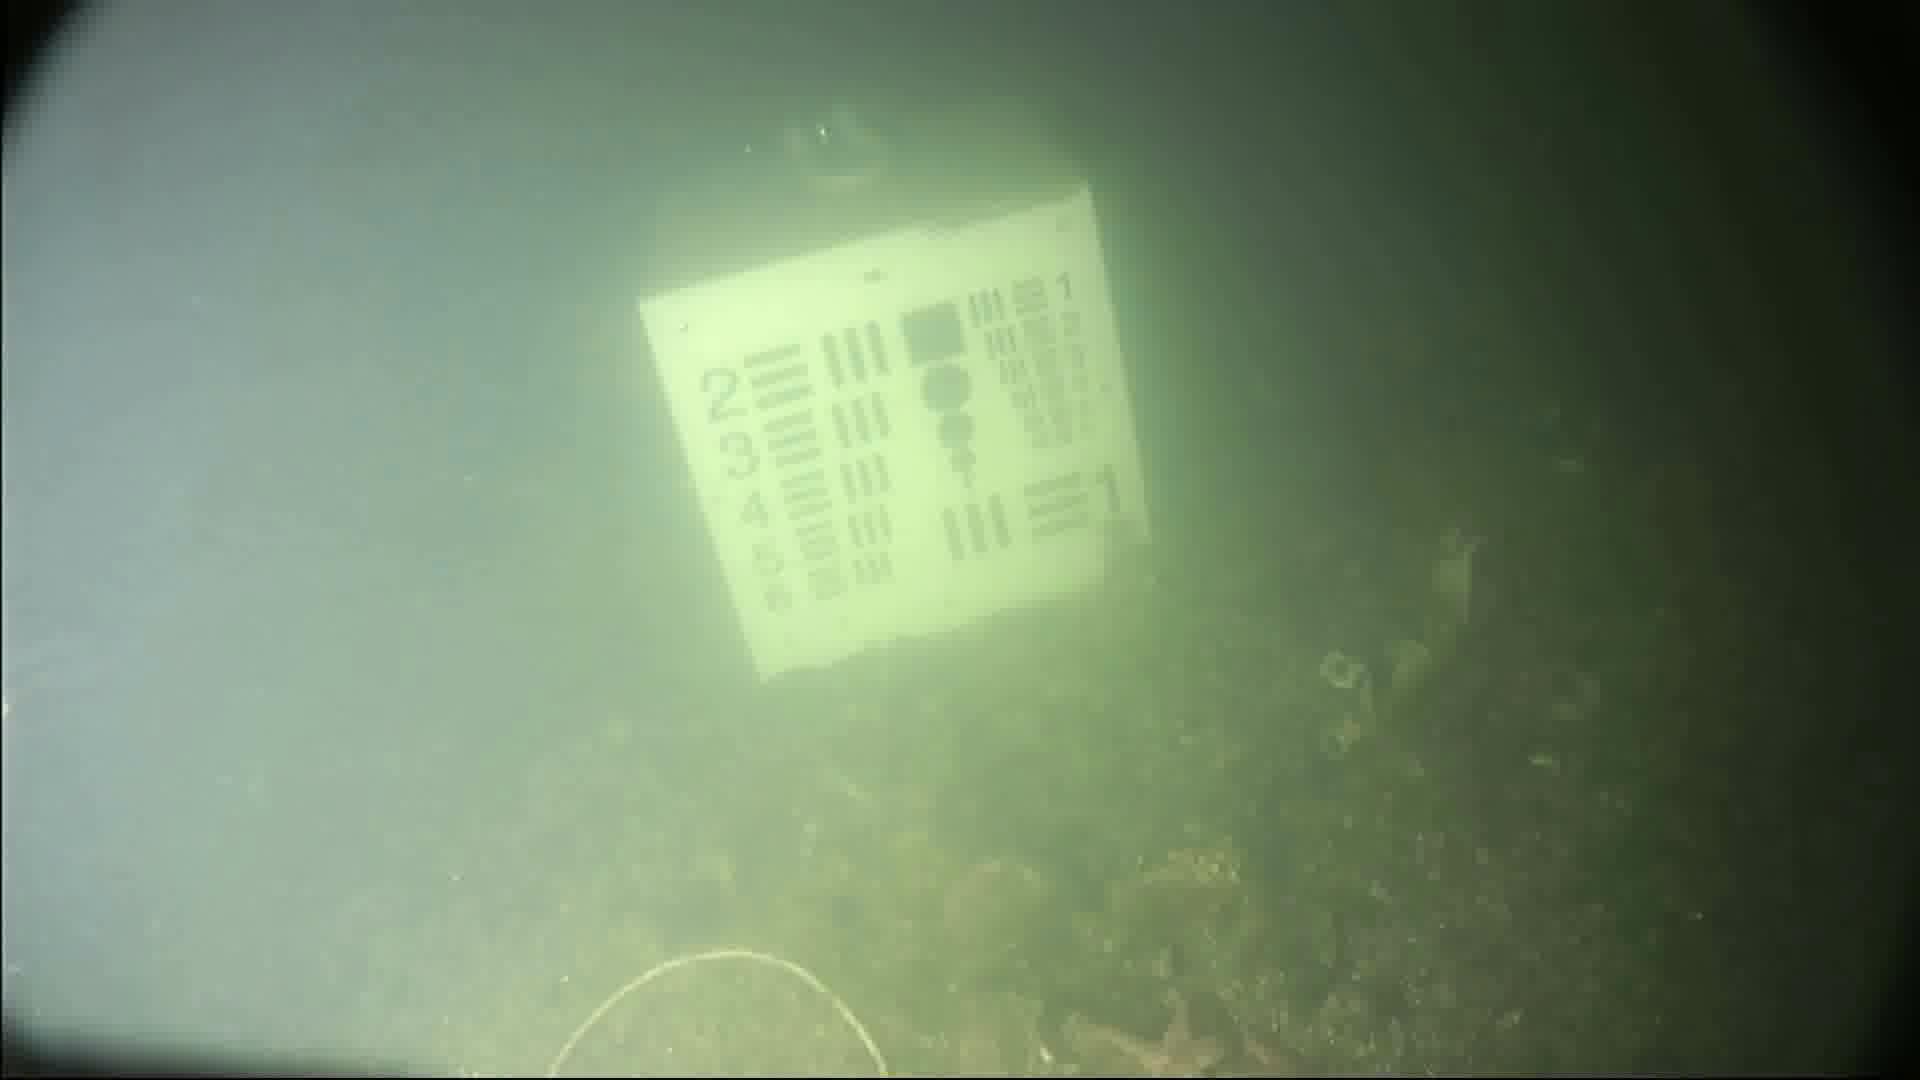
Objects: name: starfish